Olive White Smith

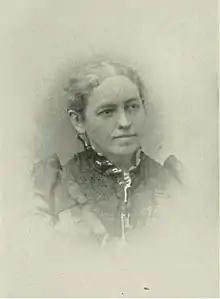
Olive White Smith

Alice Matilda "Olive" White Smith (December 25, 1846 - August 26, 1918) was an American writer and poet.